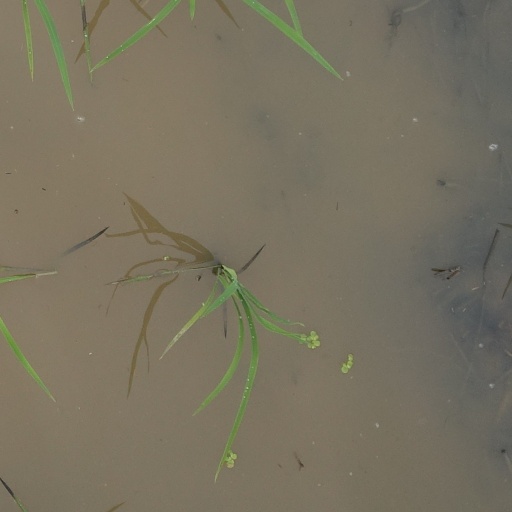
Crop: rice